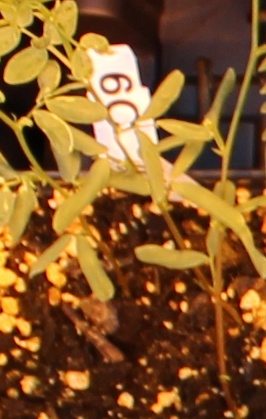
Label: Lentil